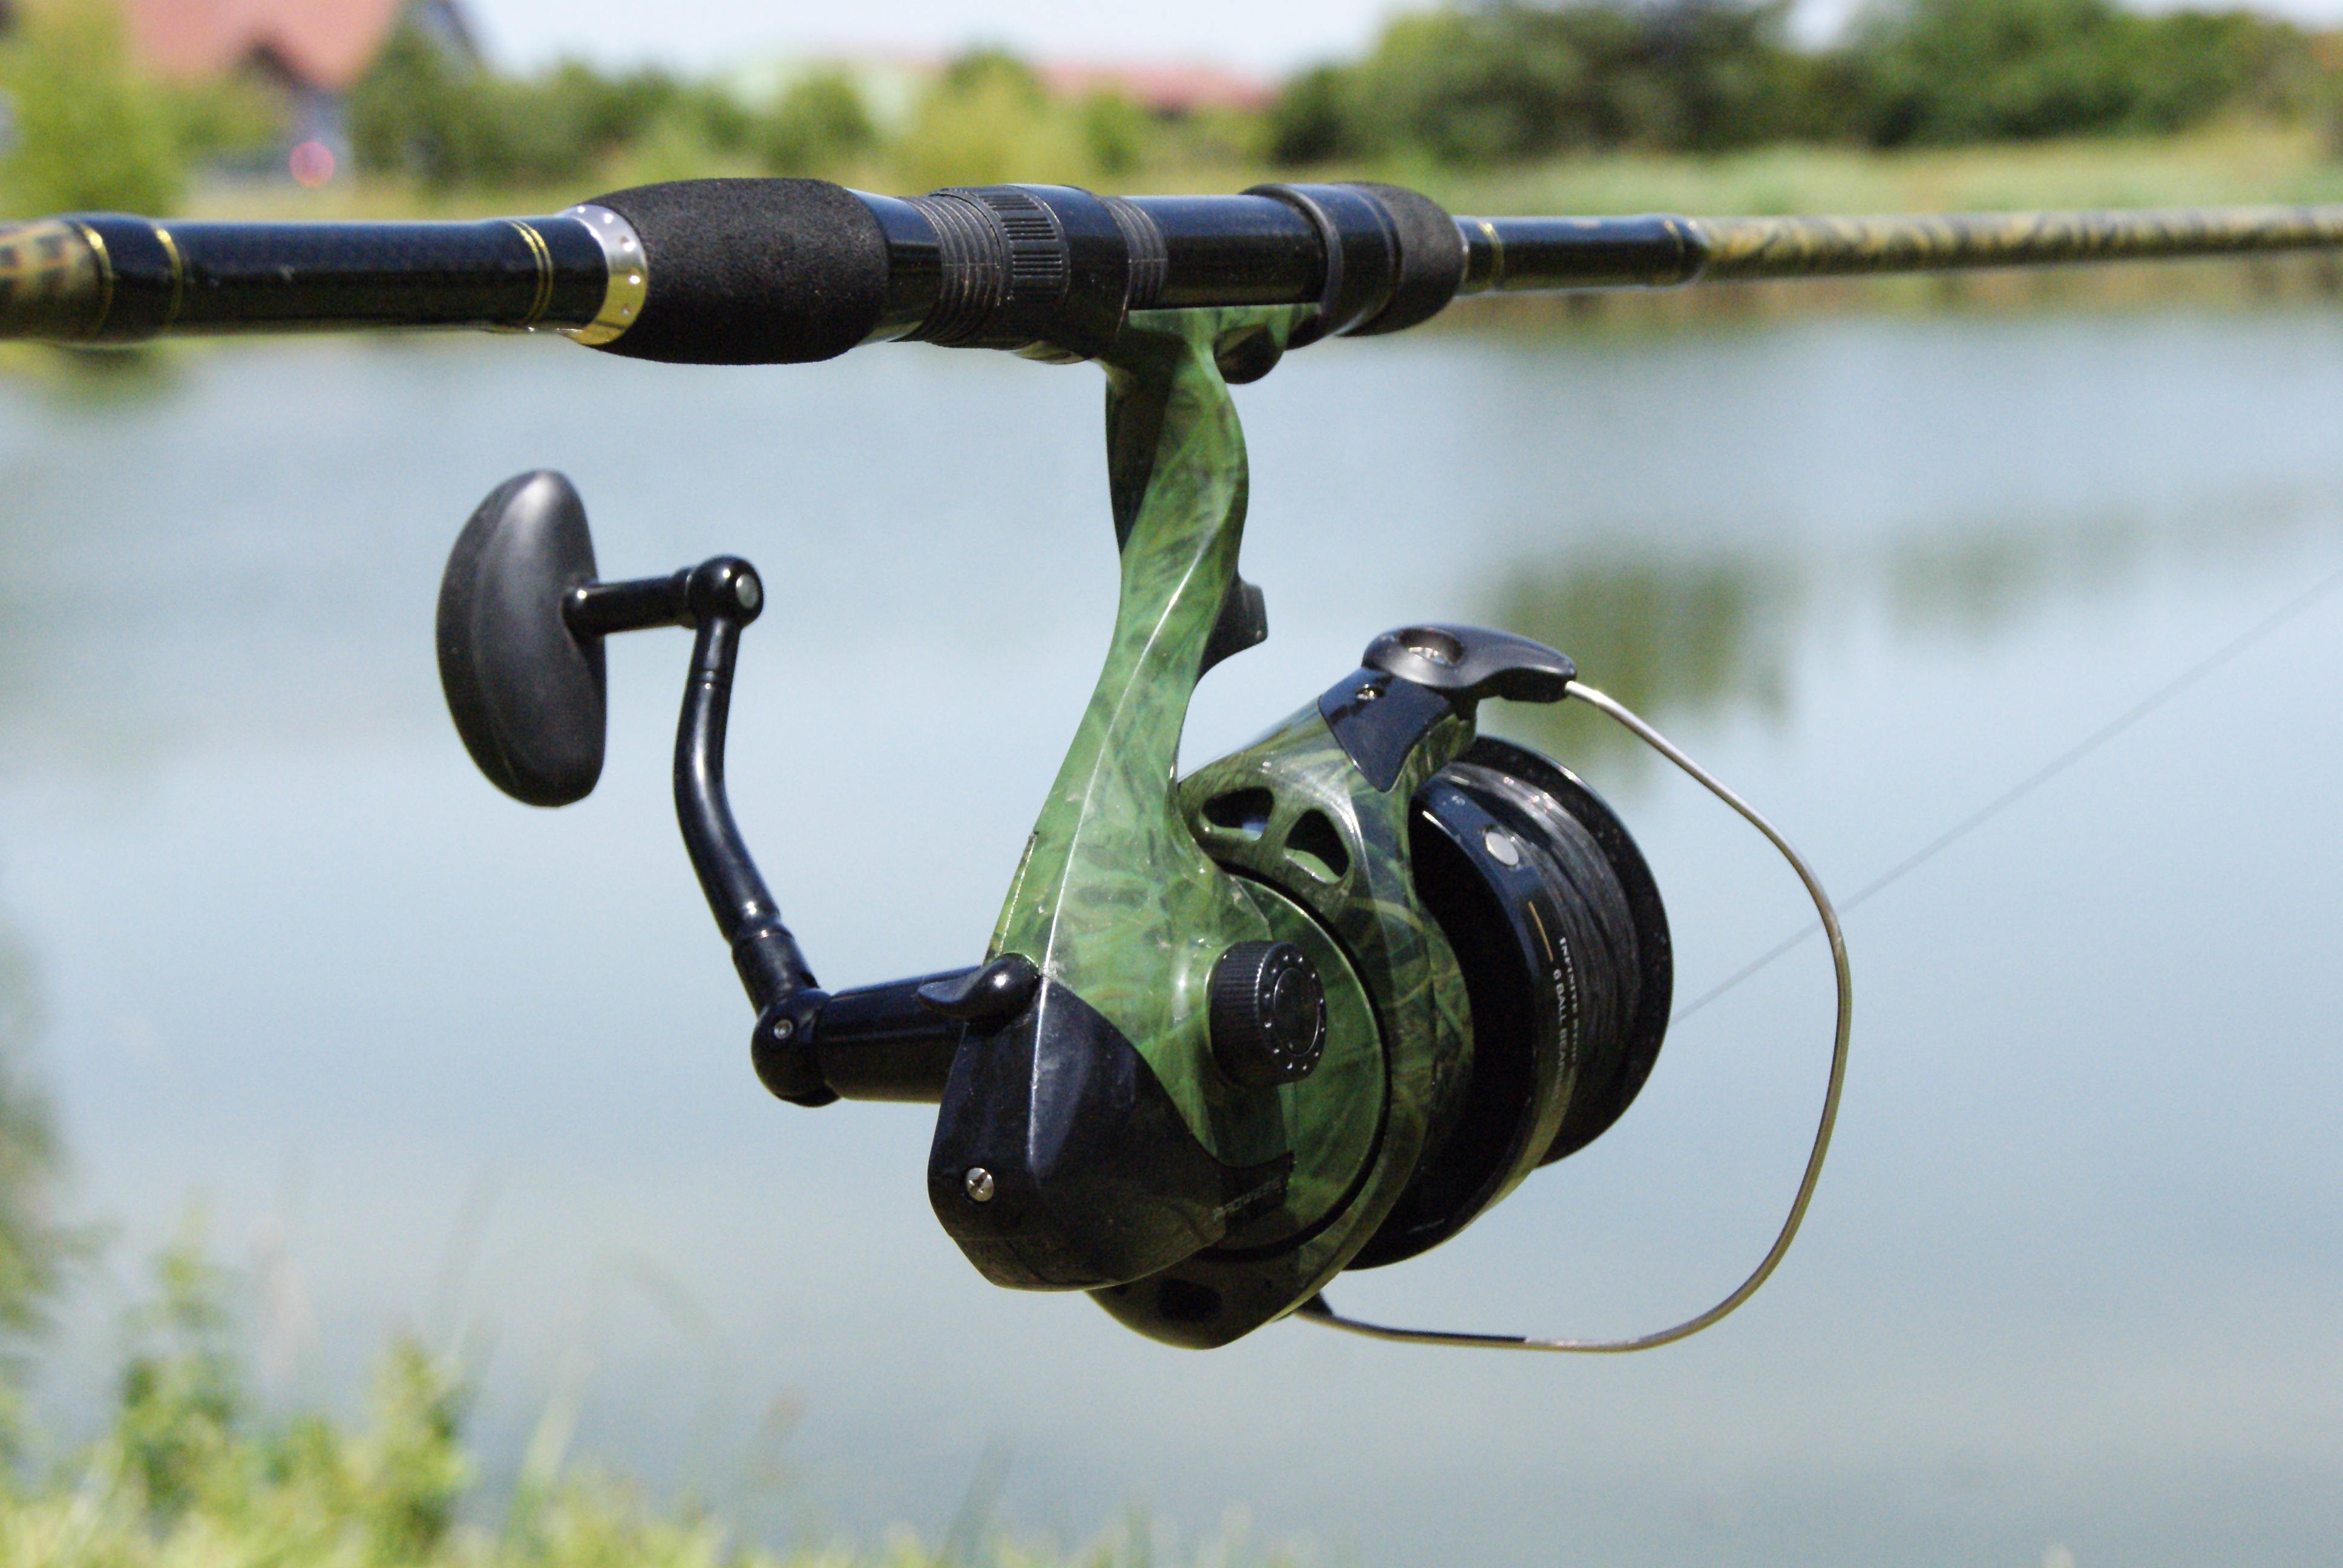
pond, green, vehicle, fishing, weapon, reel, sports equipment, cannon